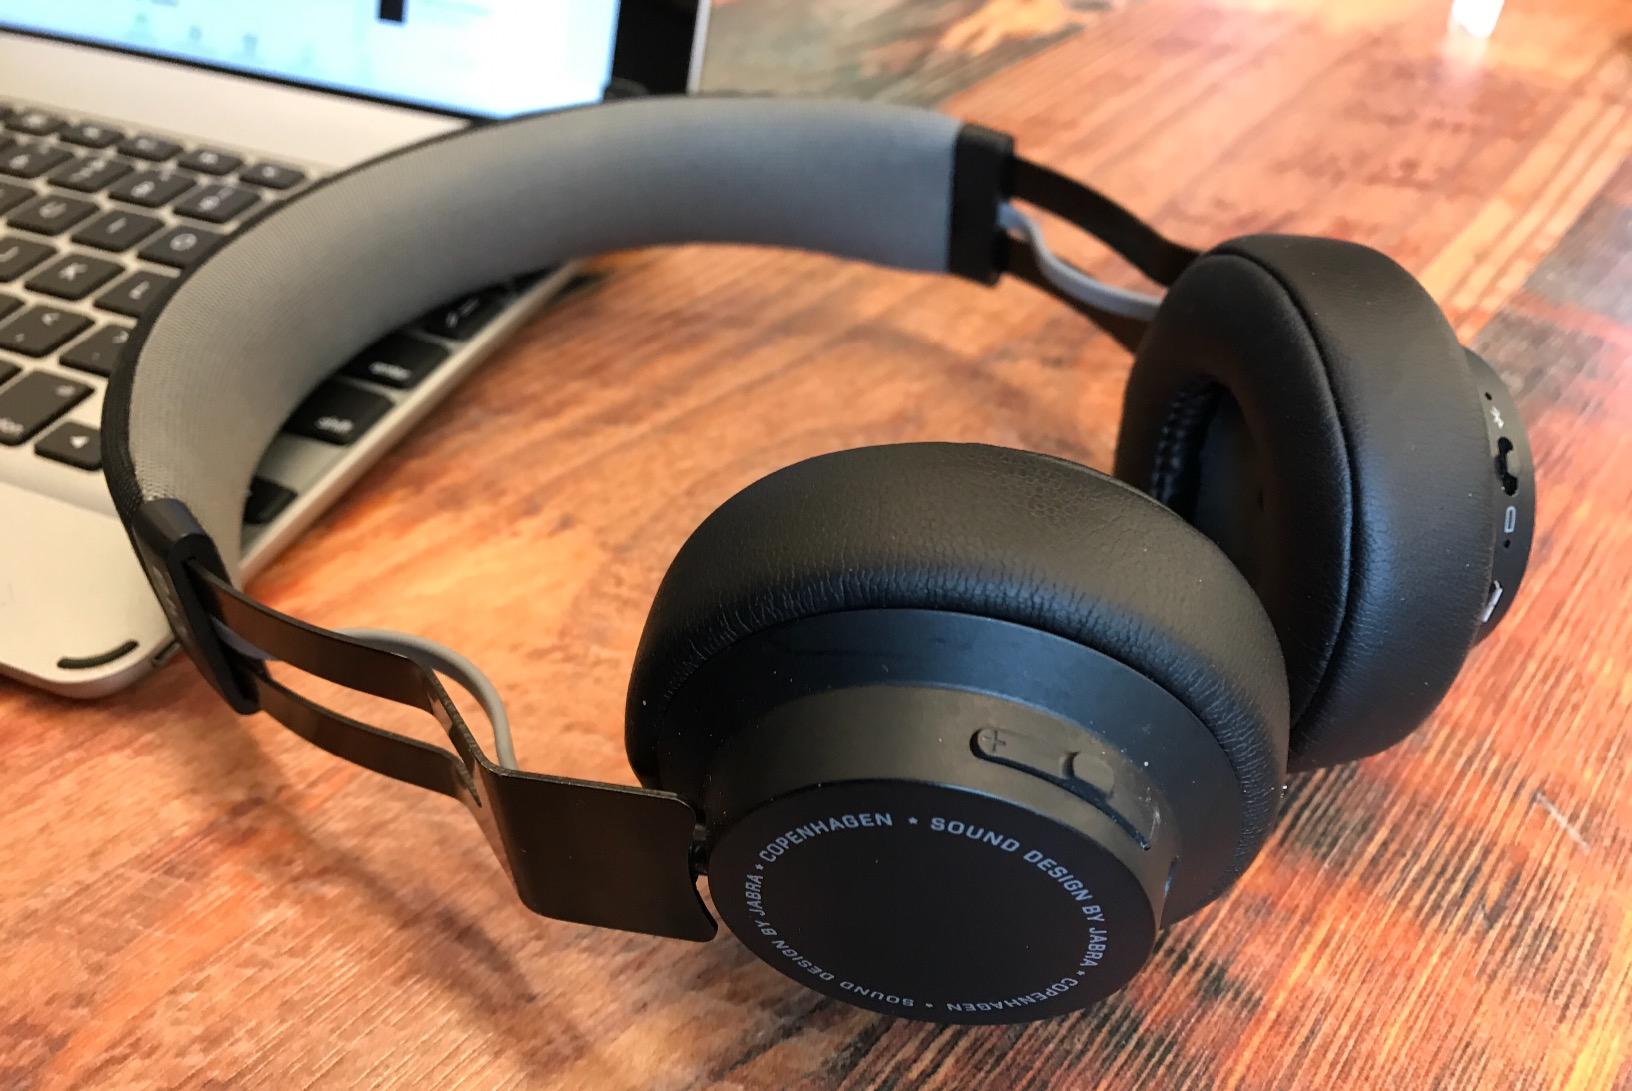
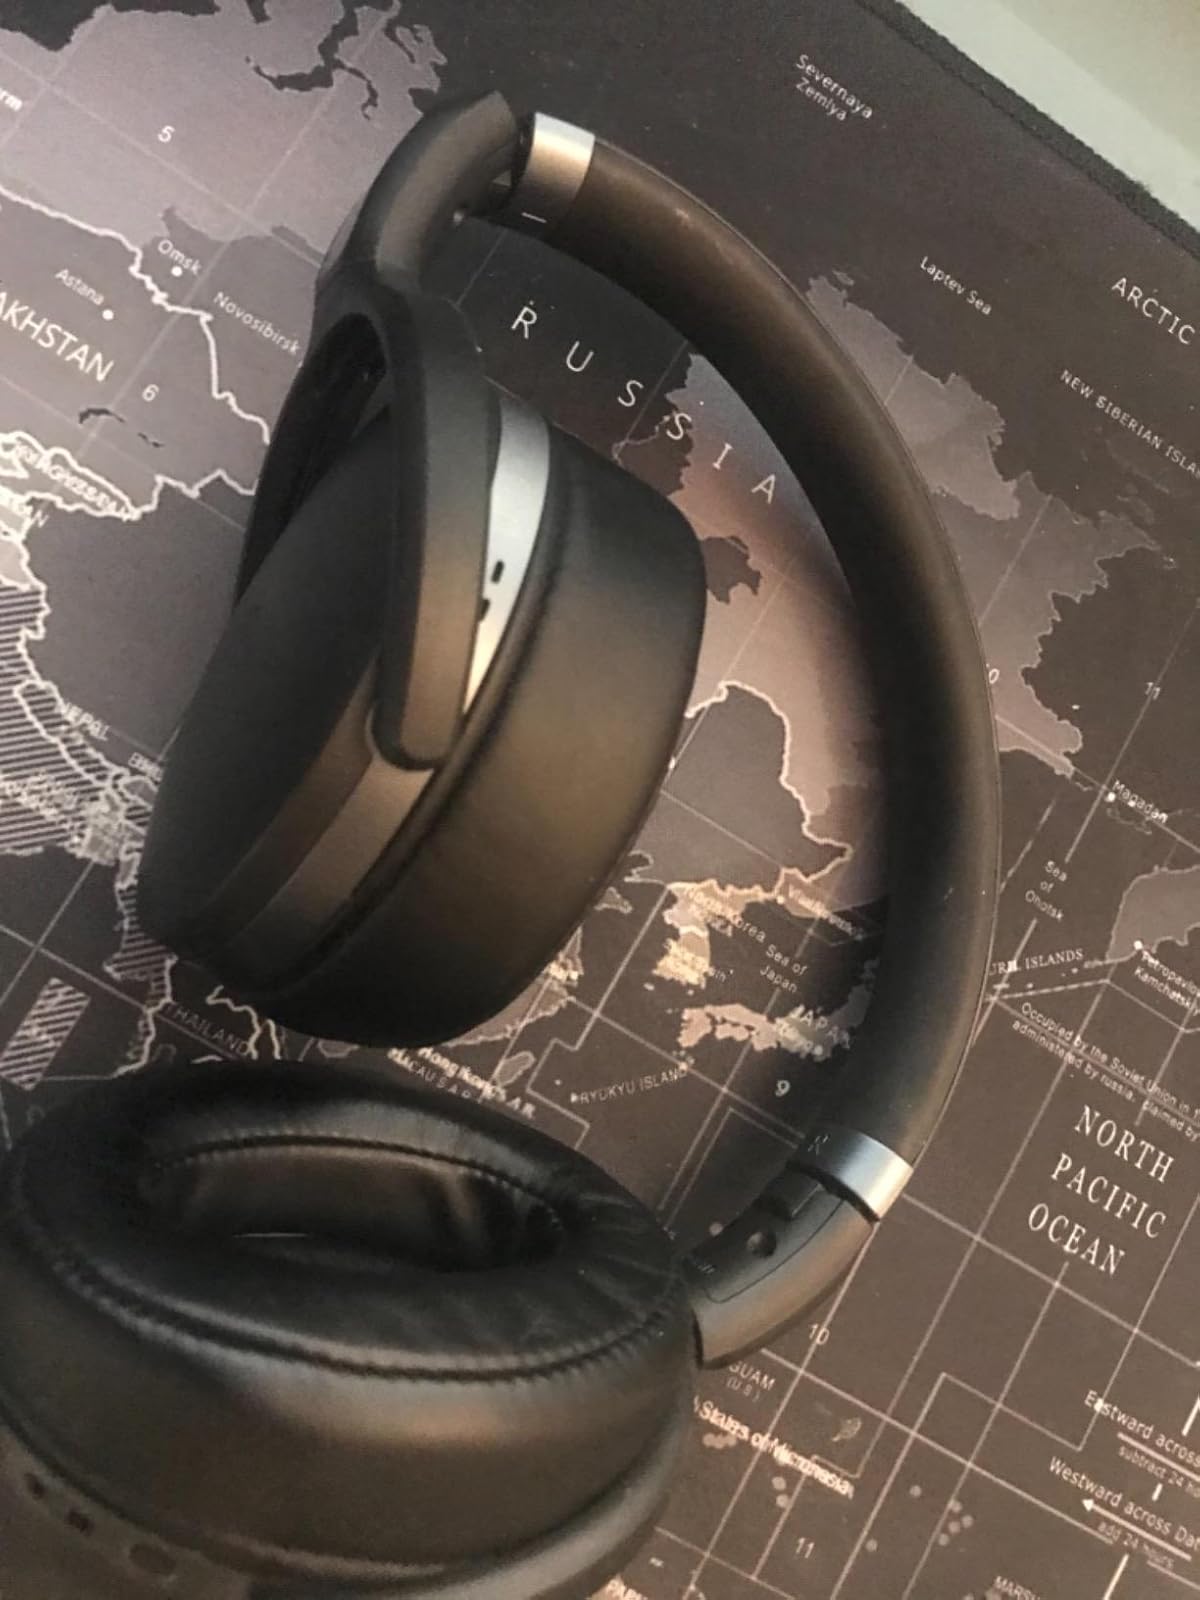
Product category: headphones
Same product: no